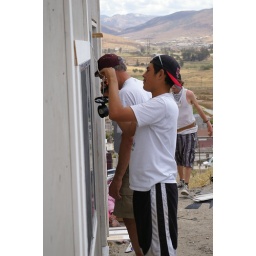
Site 14 outside Tecate Mexico building a house by the TKA students.